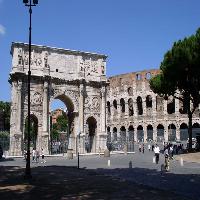
Weather: sun or clear